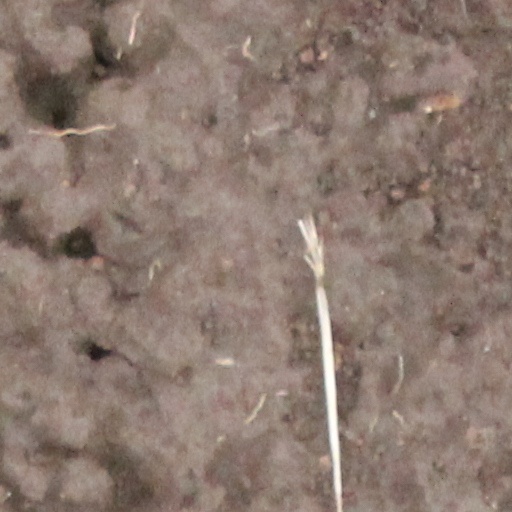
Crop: wheat